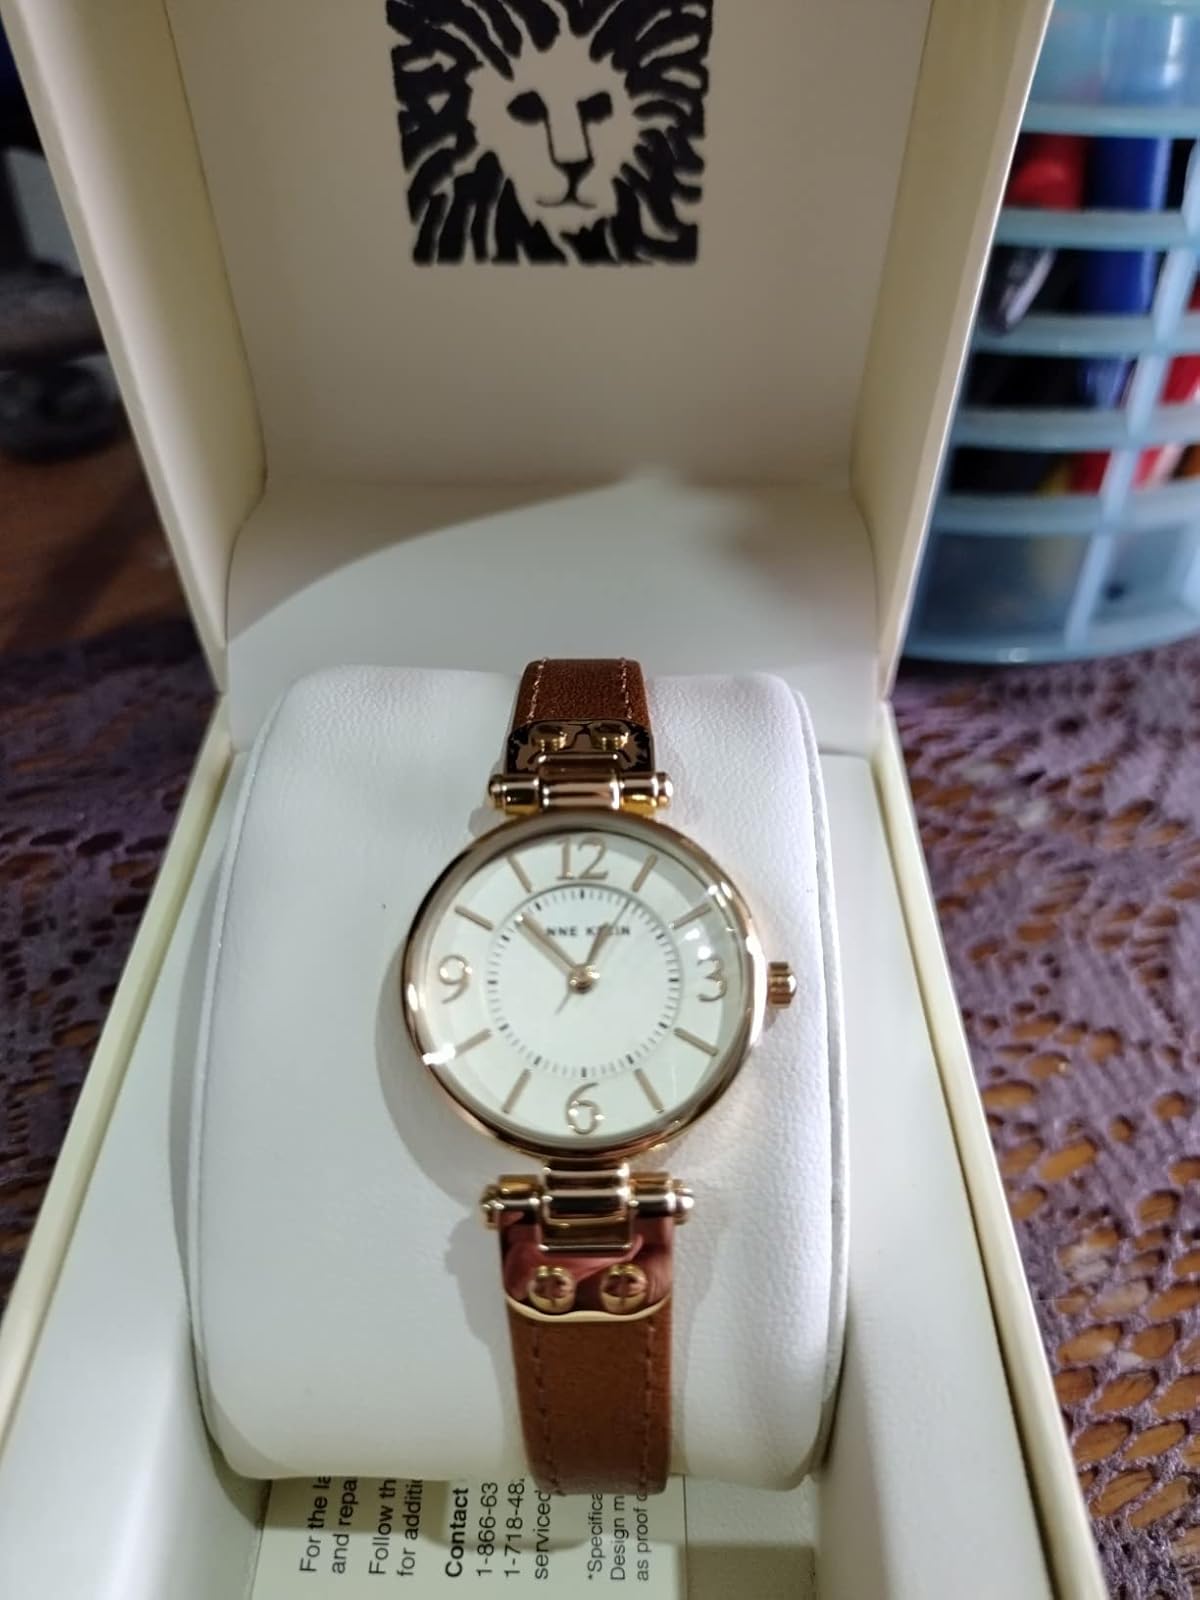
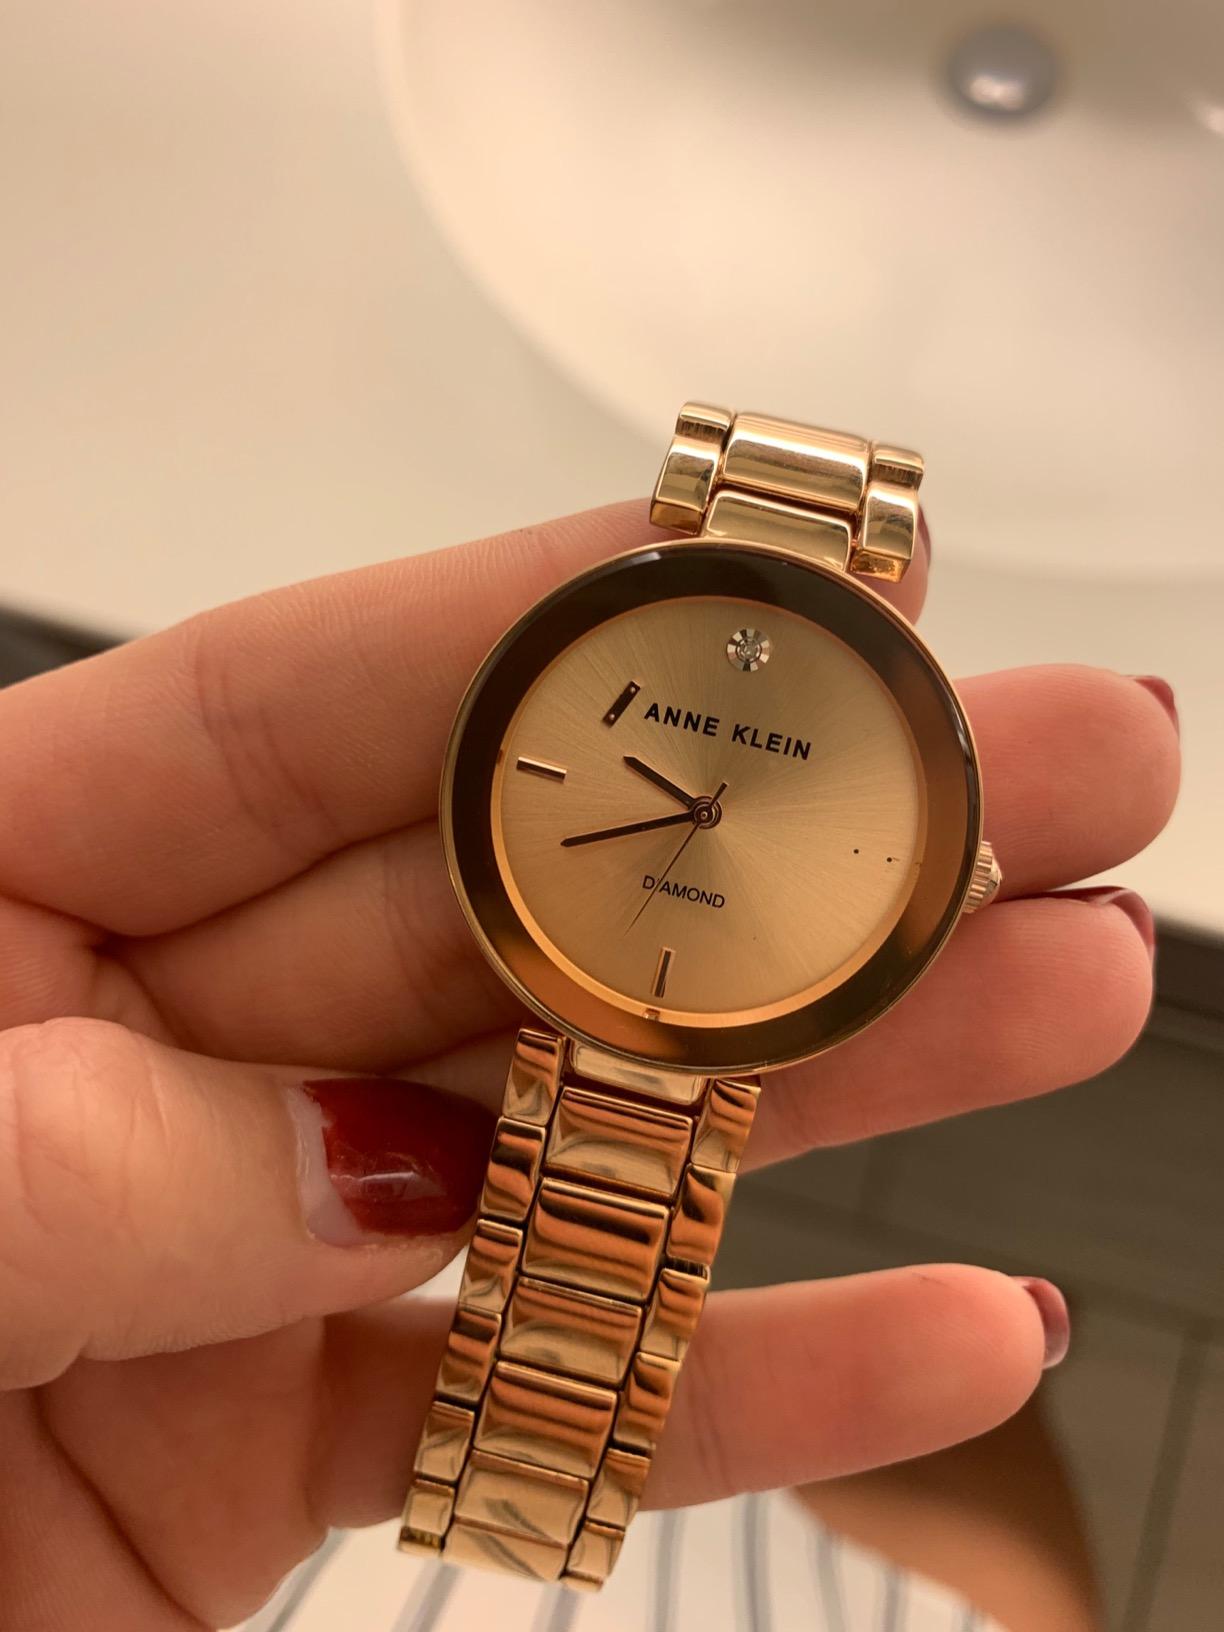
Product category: accessories_watch
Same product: no